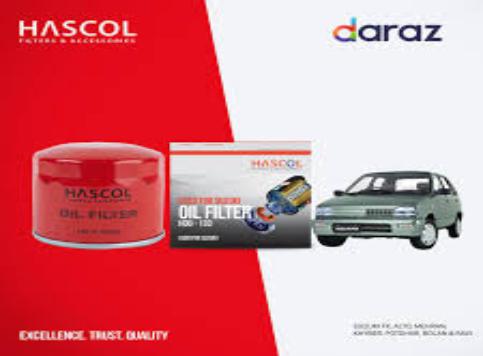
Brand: Hascol Petroleum
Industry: Transportation